Sinai Park House

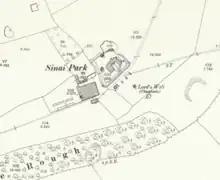
Sinai Park House on an 1892-1914 map, showing the new farm buildings constructed to the west

After the Dissolution of the Monasteries stripped it from Burton Abbey by 1546 the estate had been given to the Paget family, Sir William Paget being a close adviser of Henry VIII. The rental income increased to £20 in 1549 and was £72 by the late 1630s. The Pagets used the estate, which had around of woodland in 1547, as a hunting lodge and had 400 deer in the park by 1585. The Elizabethan courtier Robert Devereux, 2nd Earl of Essex hunted on the estate. It is possible that an earlier southern range existed, but had been demolished by 1573; the Paget family funded the rebuilding of the main hall in 1606, reusing earlier timbers. The family exercised horses on a grassed section to the east of the park in the 1630s. In 1637 300 Irish sheep were introduced, but the Pagets banned the raising of sheep by their tenants in 1668.